Israeli–Palestinian conflict

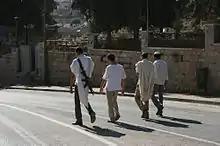
Israeli settlers in Hebron, West Bank

In 1993, Israeli officials led by Yitzhak Rabin and Palestinian leaders from the Palestine Liberation Organization led by Yasser Arafat strove to find a peaceful solution through what became known as the Oslo peace process. A crucial milestone in this process was Arafat's letter of recognition of Israel's right to exist. Emblematic of the asymmetry in the Oslo process, Israel was not required to, and did not, recognize the right of a Palestinian state to exist. In 1993, the Declaration of Principles (or Oslo I) was signed and set forward a framework for future Israeli–Palestinian negotiations, in which key issues would be left to "final status" talks. The stipulations of the Oslo agreements ran contrary to the international consensus for resolving the conflict; the agreements did not uphold Palestinian self-determination or statehood and repealed the internationally accepted interpretation of UN Resolution 242 that land cannot be acquired by war. With respect to access to land and resources, Noam Chomsky described the Oslo agreements as allowing "Israel to do virtually what it likes." The Oslo process was delicate and progressed in fits and starts.